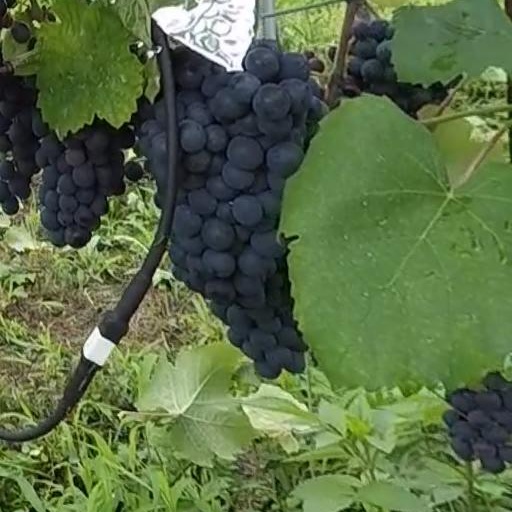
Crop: grape